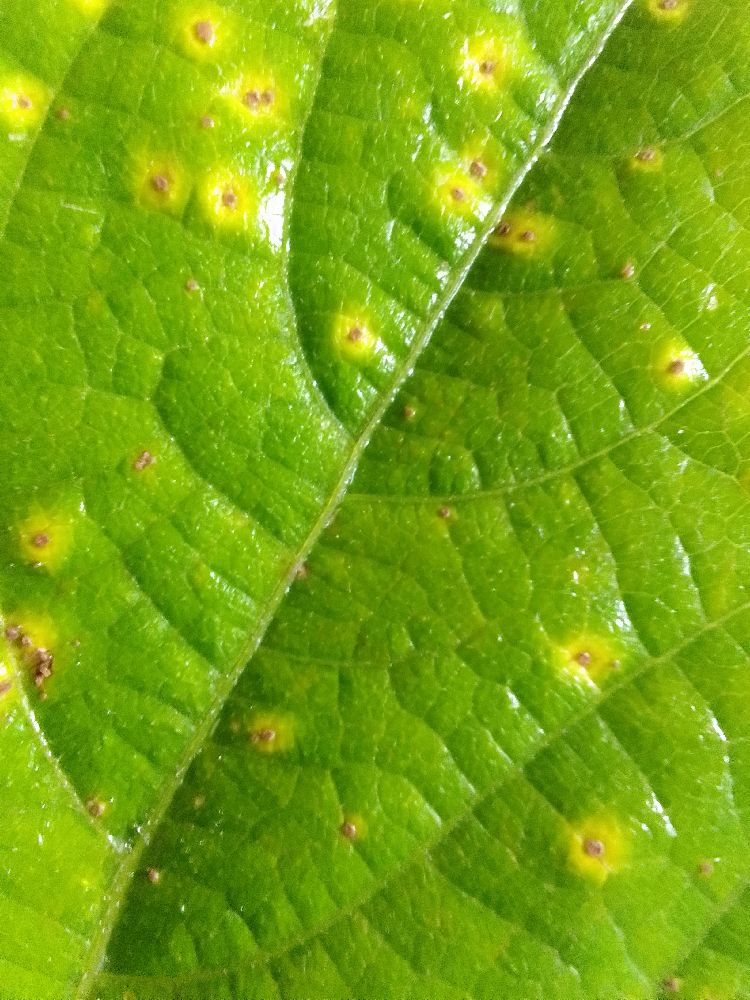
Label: rust